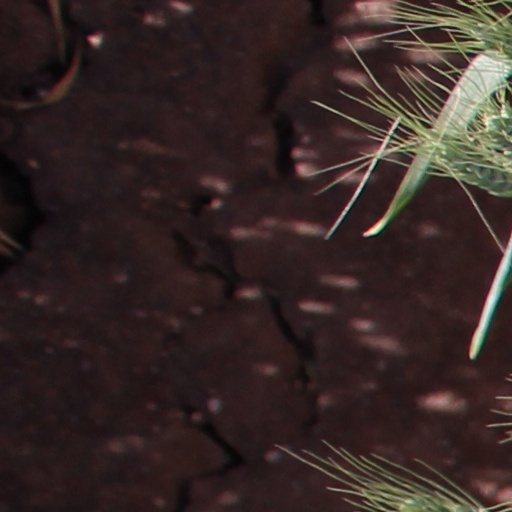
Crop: wheat